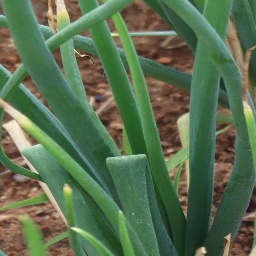
Label: healthy